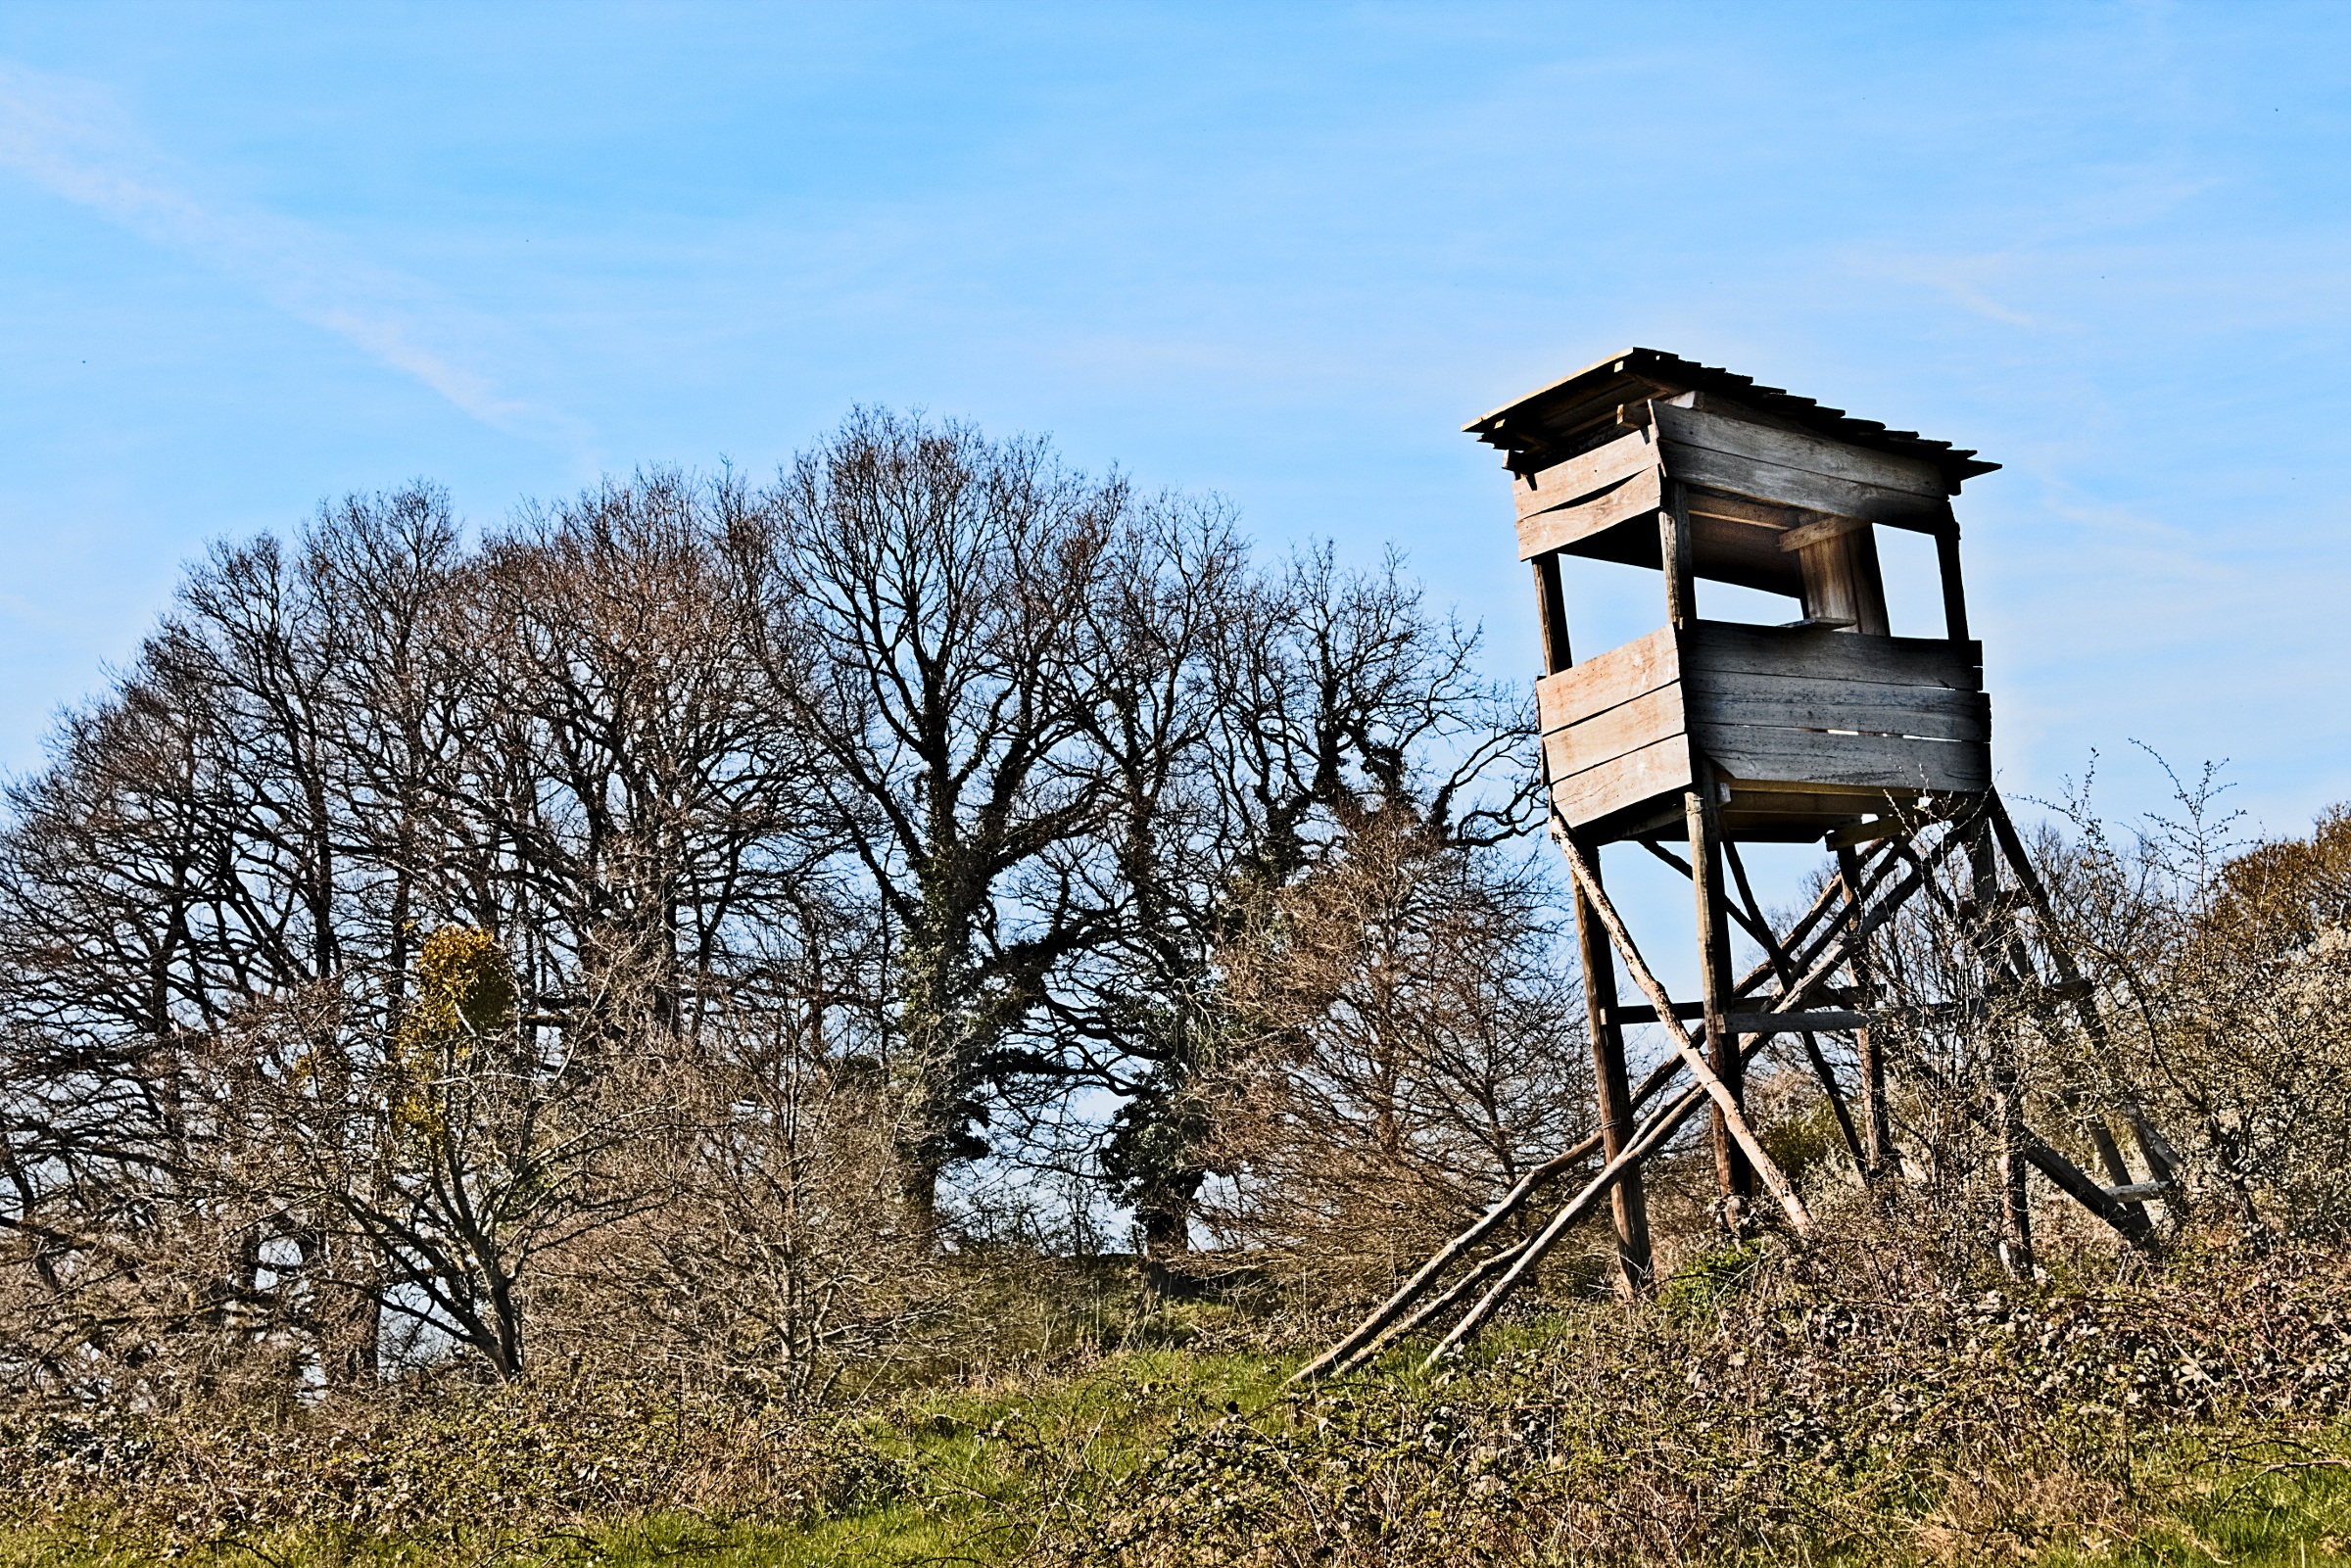
watch, tree, wilderness, mountain, game, lookout, tower, autumn, mirador, observation, hunting, hunters, rural area